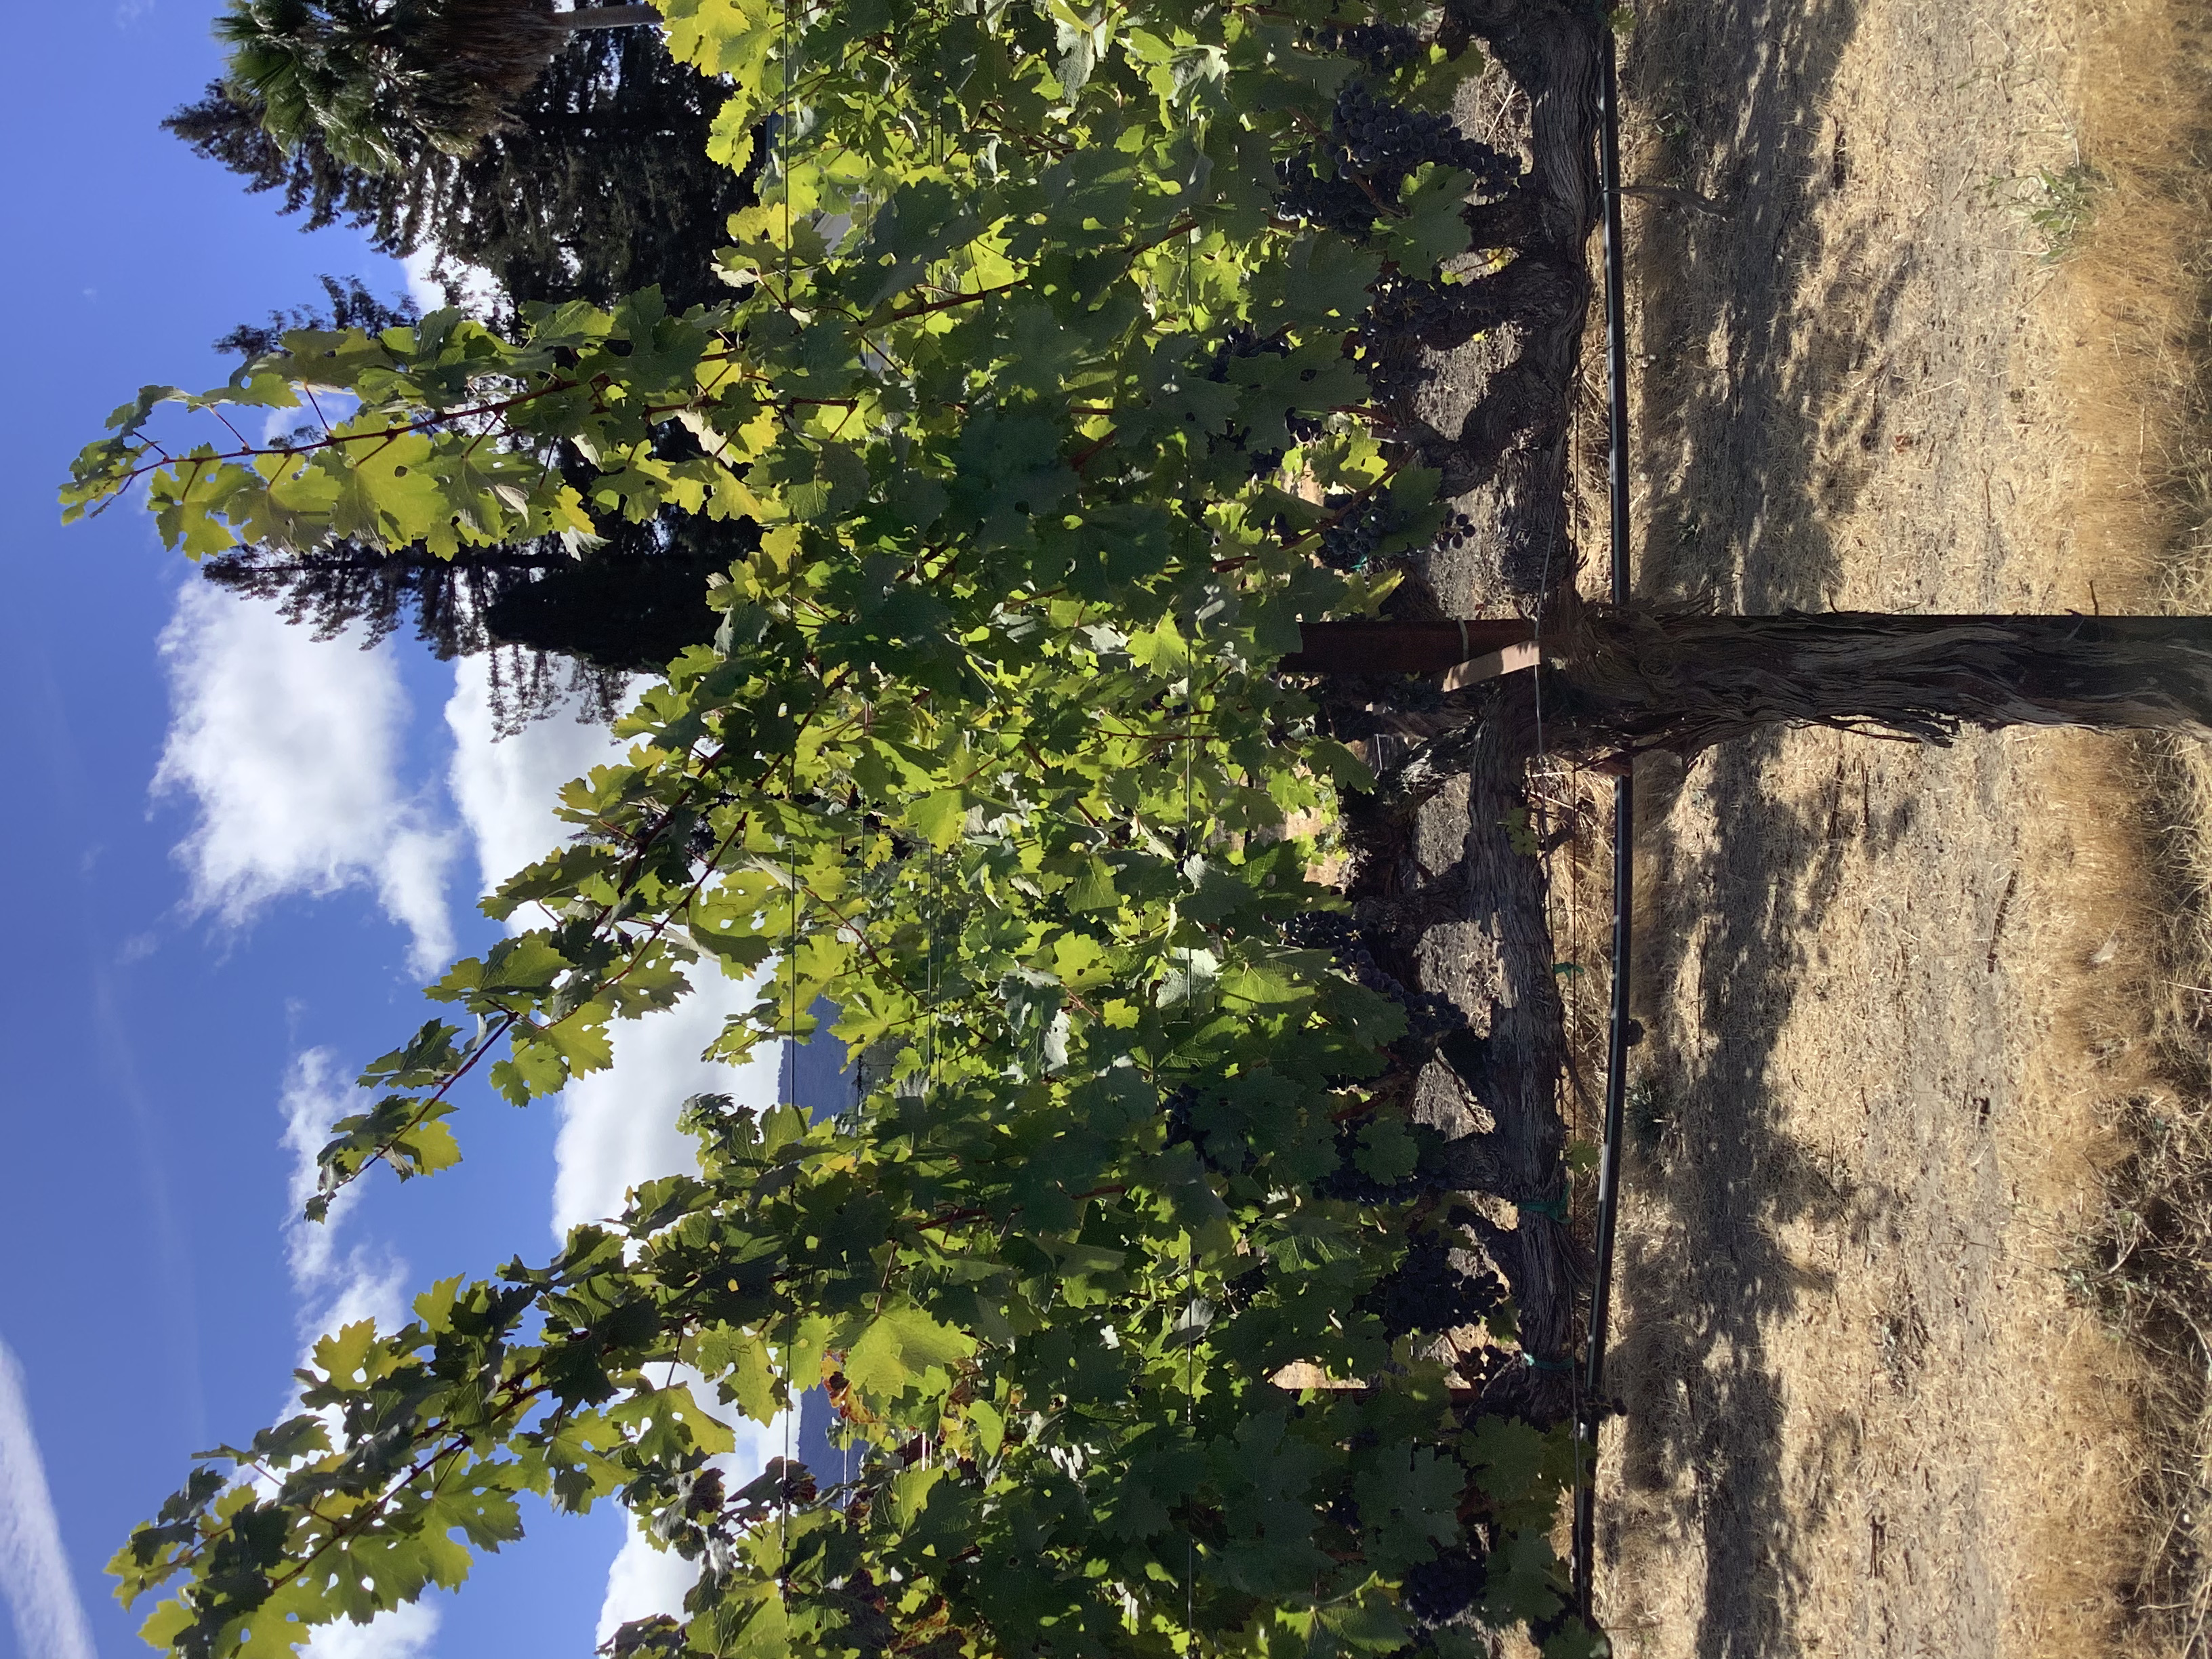
Label: No Virus